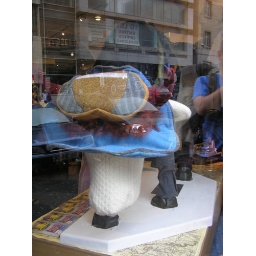
Edinburgh Cow Parade. This cow was found in Jenners on Princes street. Unfortunately another window shot.